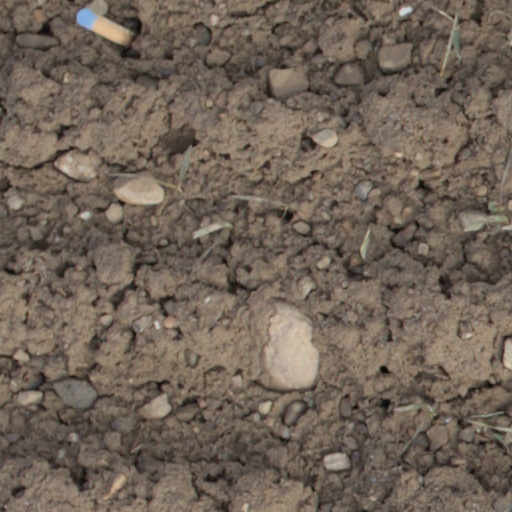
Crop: wheat